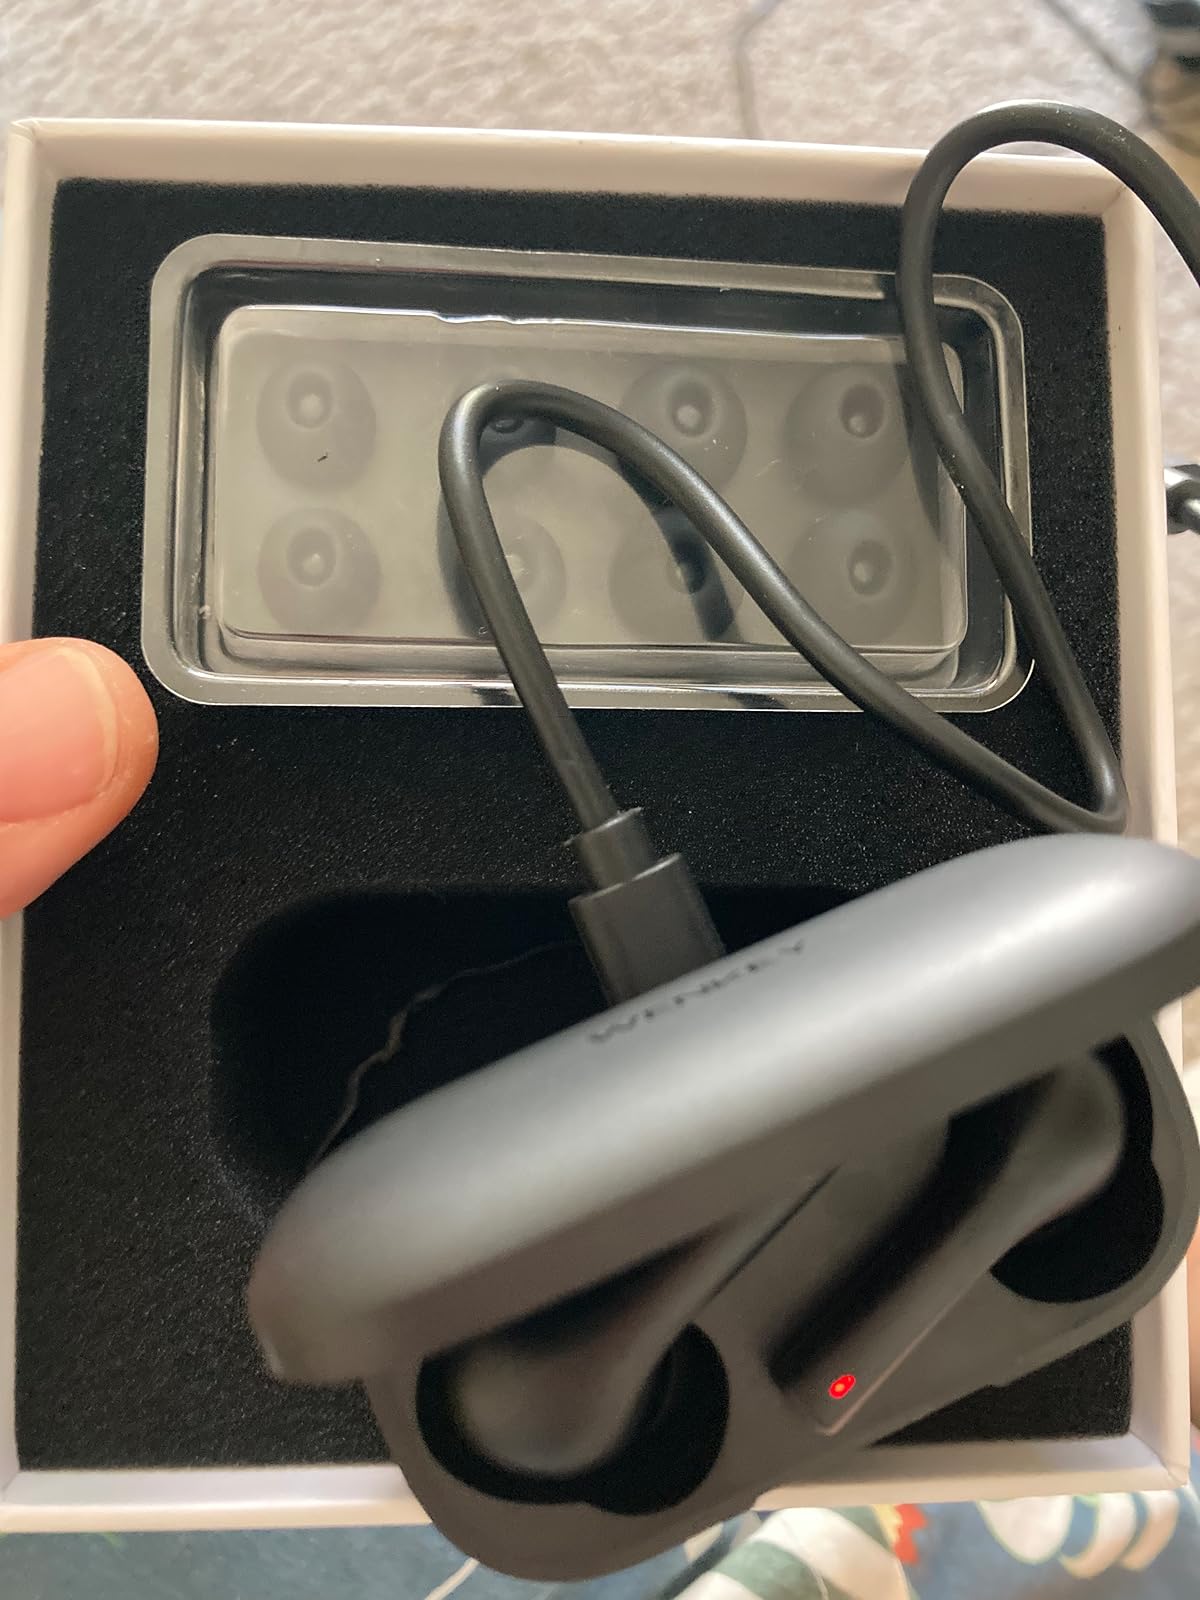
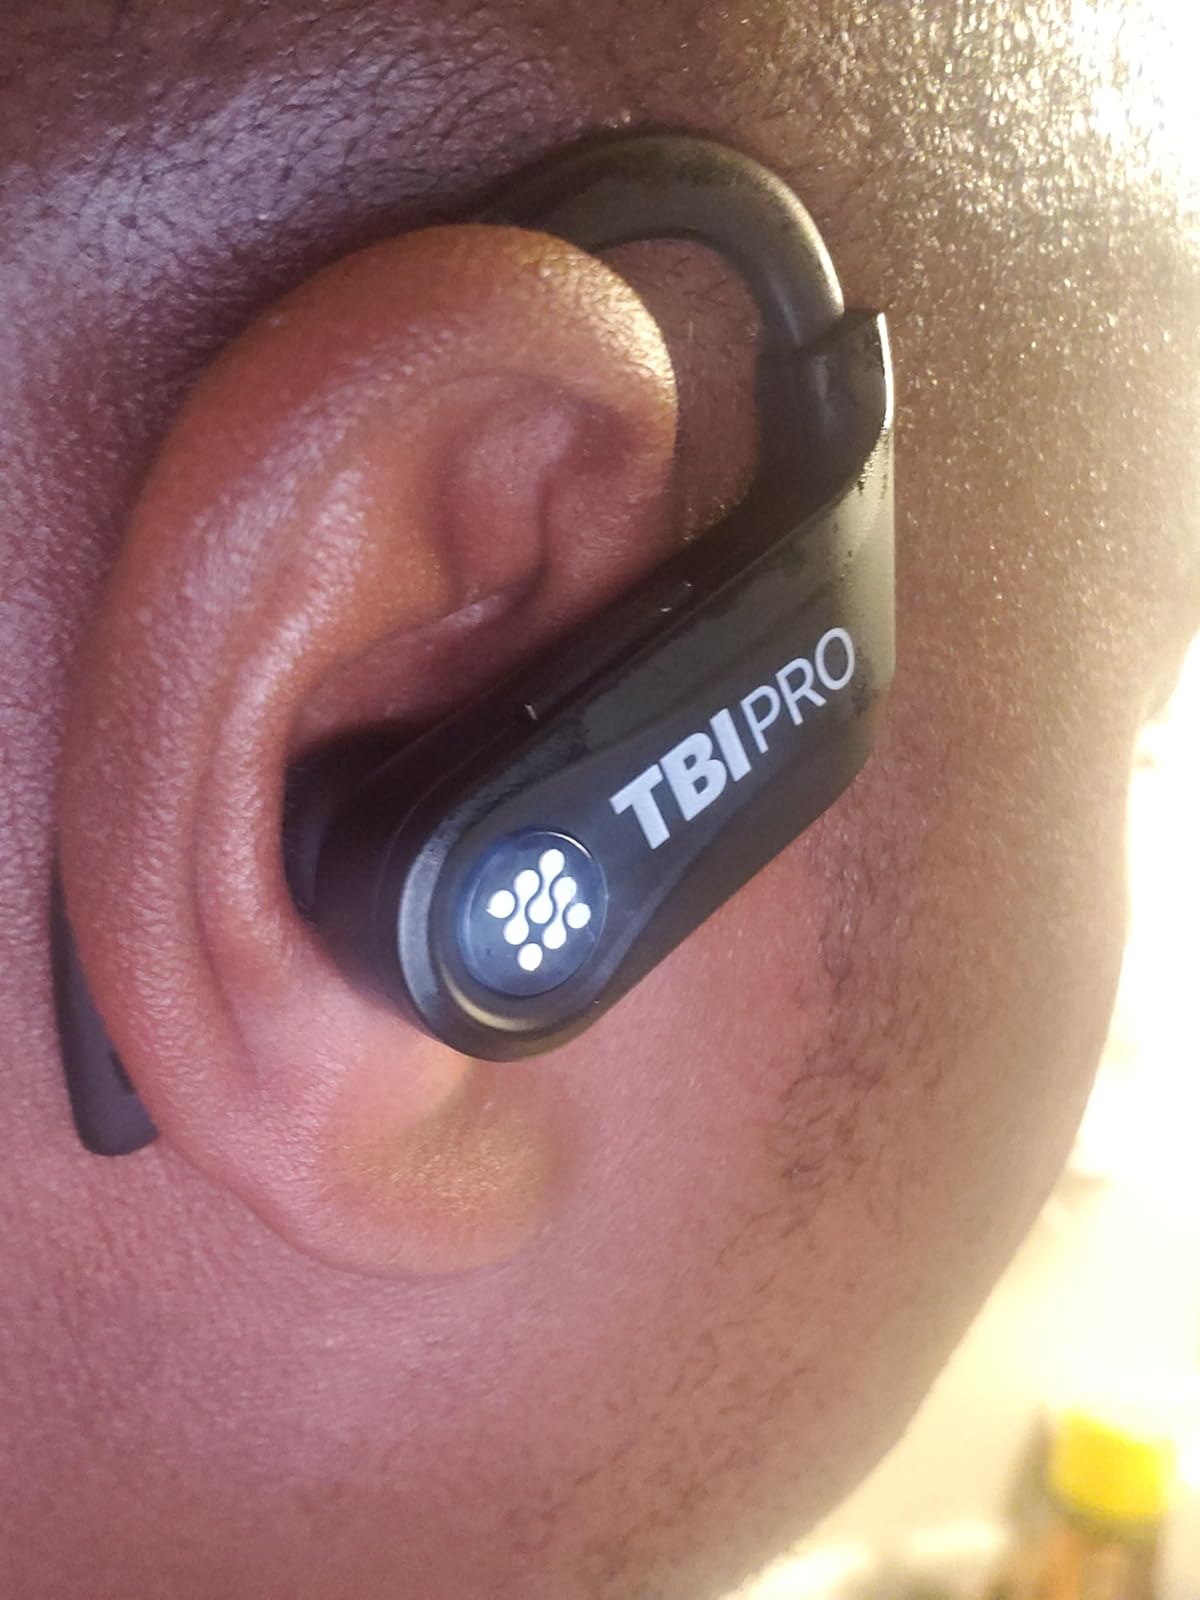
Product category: earbuds
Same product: no